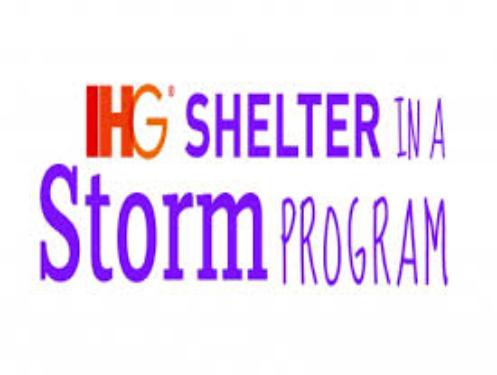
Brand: IHG
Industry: Others